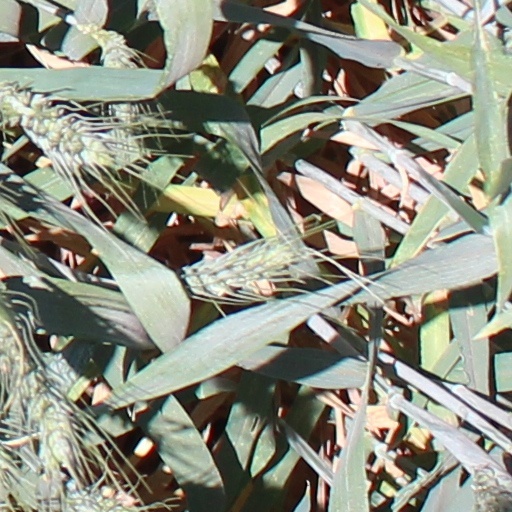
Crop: wheat